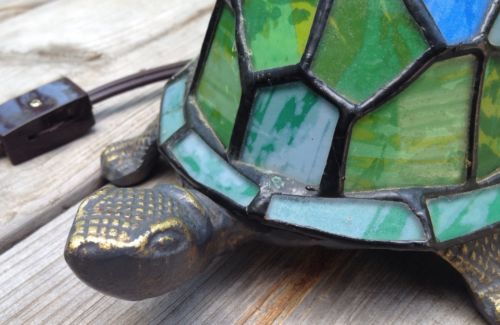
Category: lamp